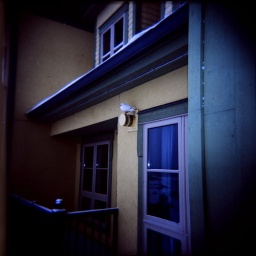
Upon walking out on the balcony, there was a stark white bird sitting against the colorful building.